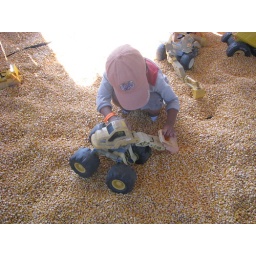
fun in the sand box of corn